Handheld game console

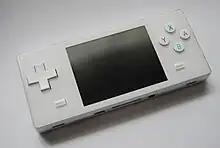
The Dingoo A320

Tiger's Gizmondo came out in the UK during March 2005 and it was released in the U.S. during October 2005. It is designed to play music, movies, and games, have a camera for taking and storing photos, and have GPS functions. It also has Internet capabilities. It has a phone for sending text and multimedia messages. Email was promised at launch, but was never released before Gizmondo, and ultimately Tiger Telematics', downfall in early 2006. Users obtained a second service pack, unreleased, hoping to find such functionality. However, Service Pack B did not activate the e-mail functionality.